Kinotavr

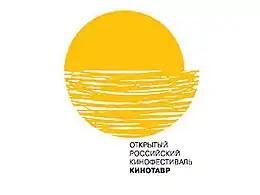
New festival logo from 2006

Kinotavr, also known as the Sochi Open Russian Film Festival was an open film festival held in the resort city of Sochi, Russia annually in June since 1991, until it was cancelled in the wake of the 2022 Russian invasion of Ukraine. Alexander Rodnyansky said: "This year the festival will not take place, it will be rescheduled for a period when we survive the current political events and can return to the cinema, including to understand what happened to the country and to all of us."